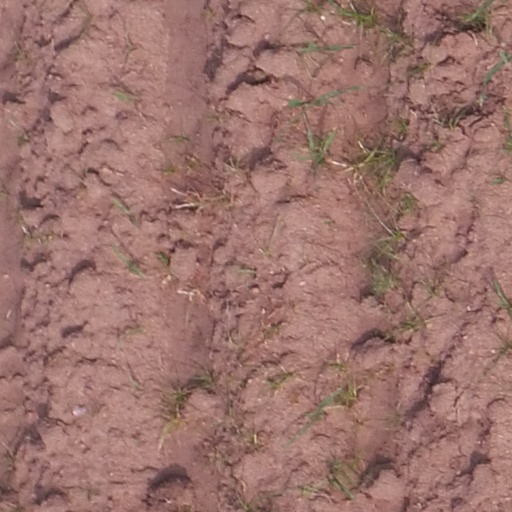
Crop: maize; corn